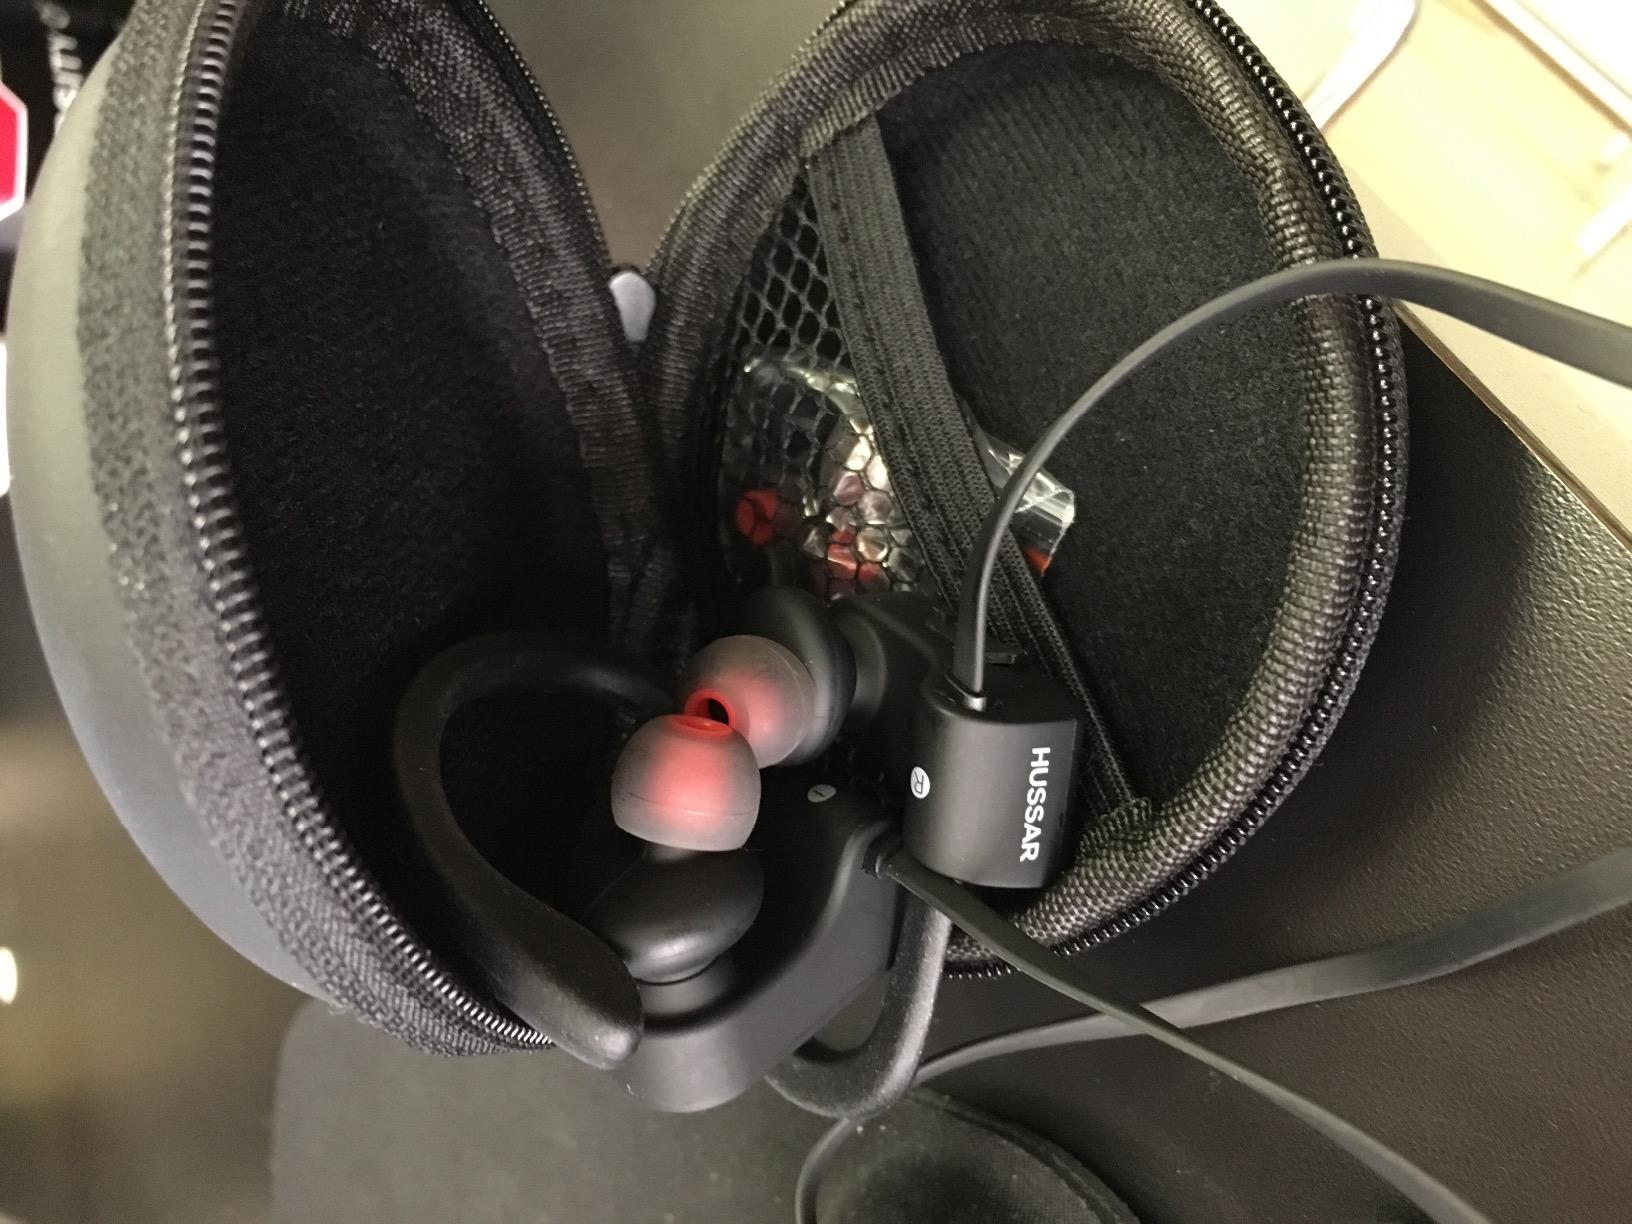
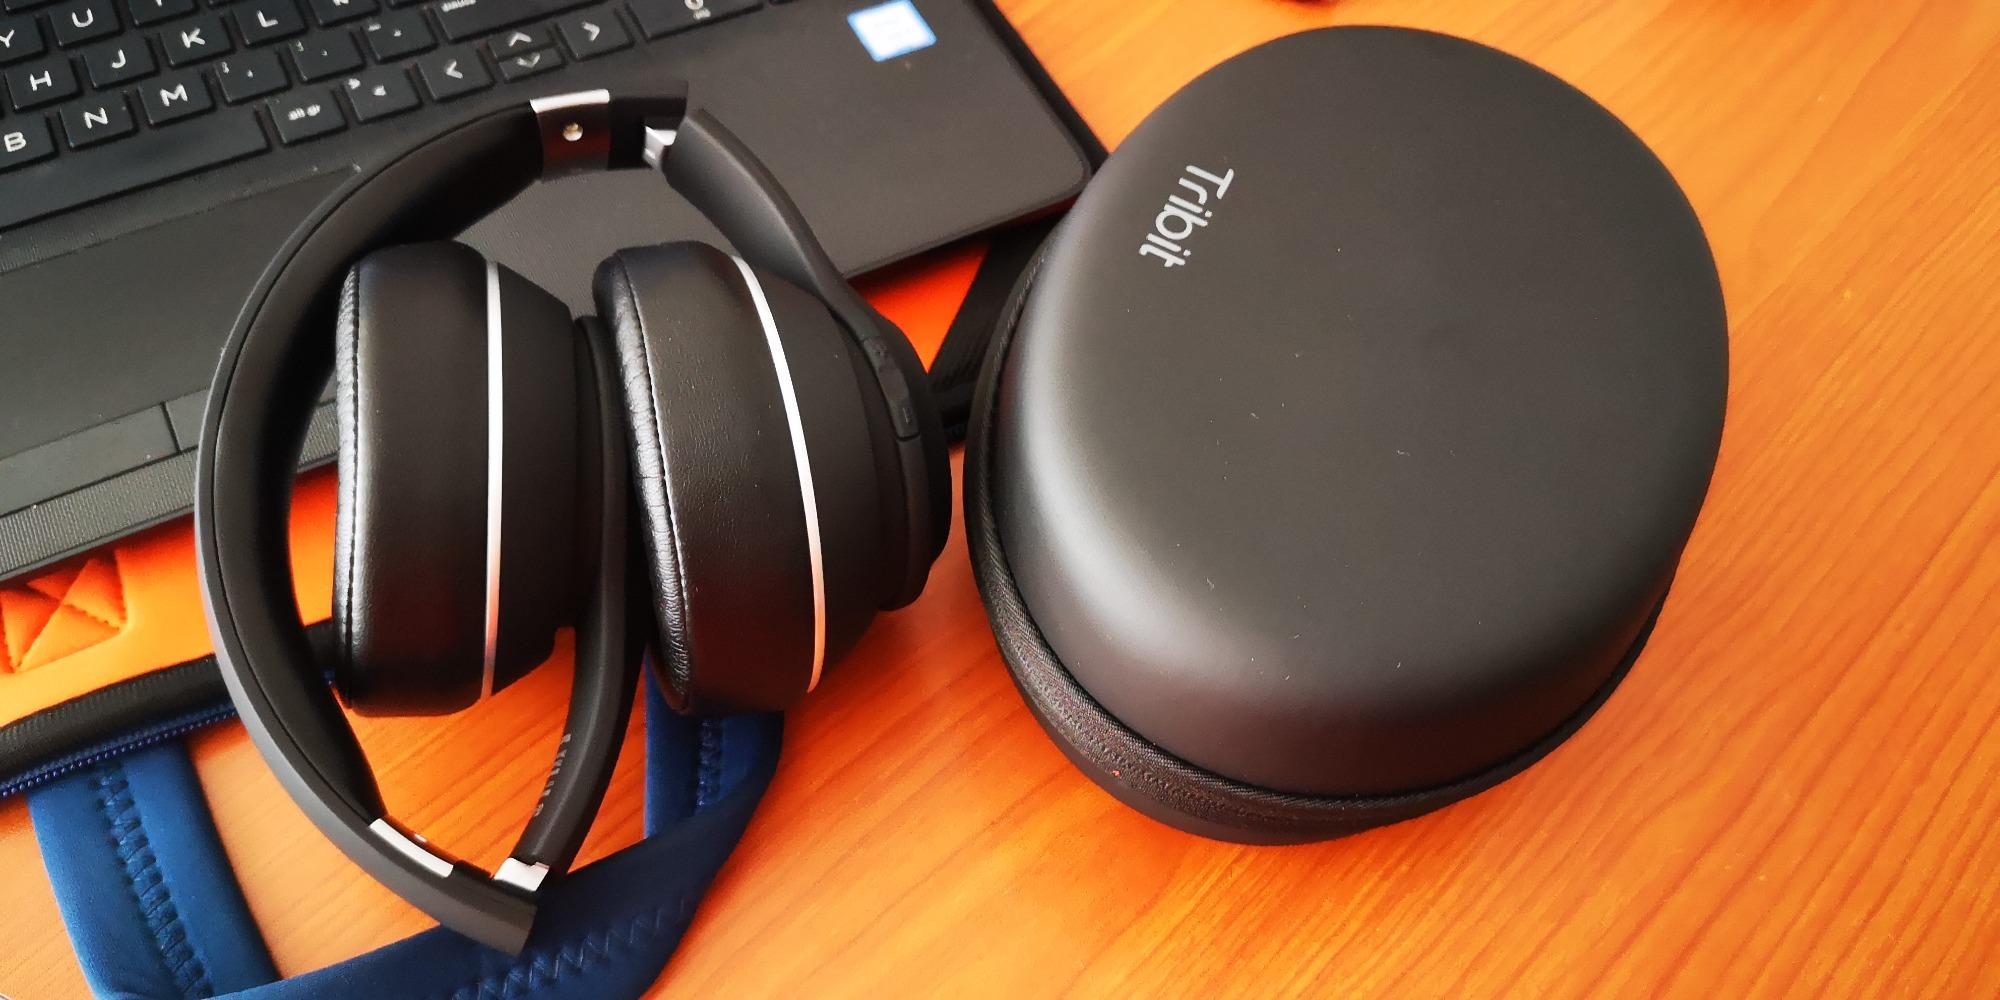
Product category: headphones
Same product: no